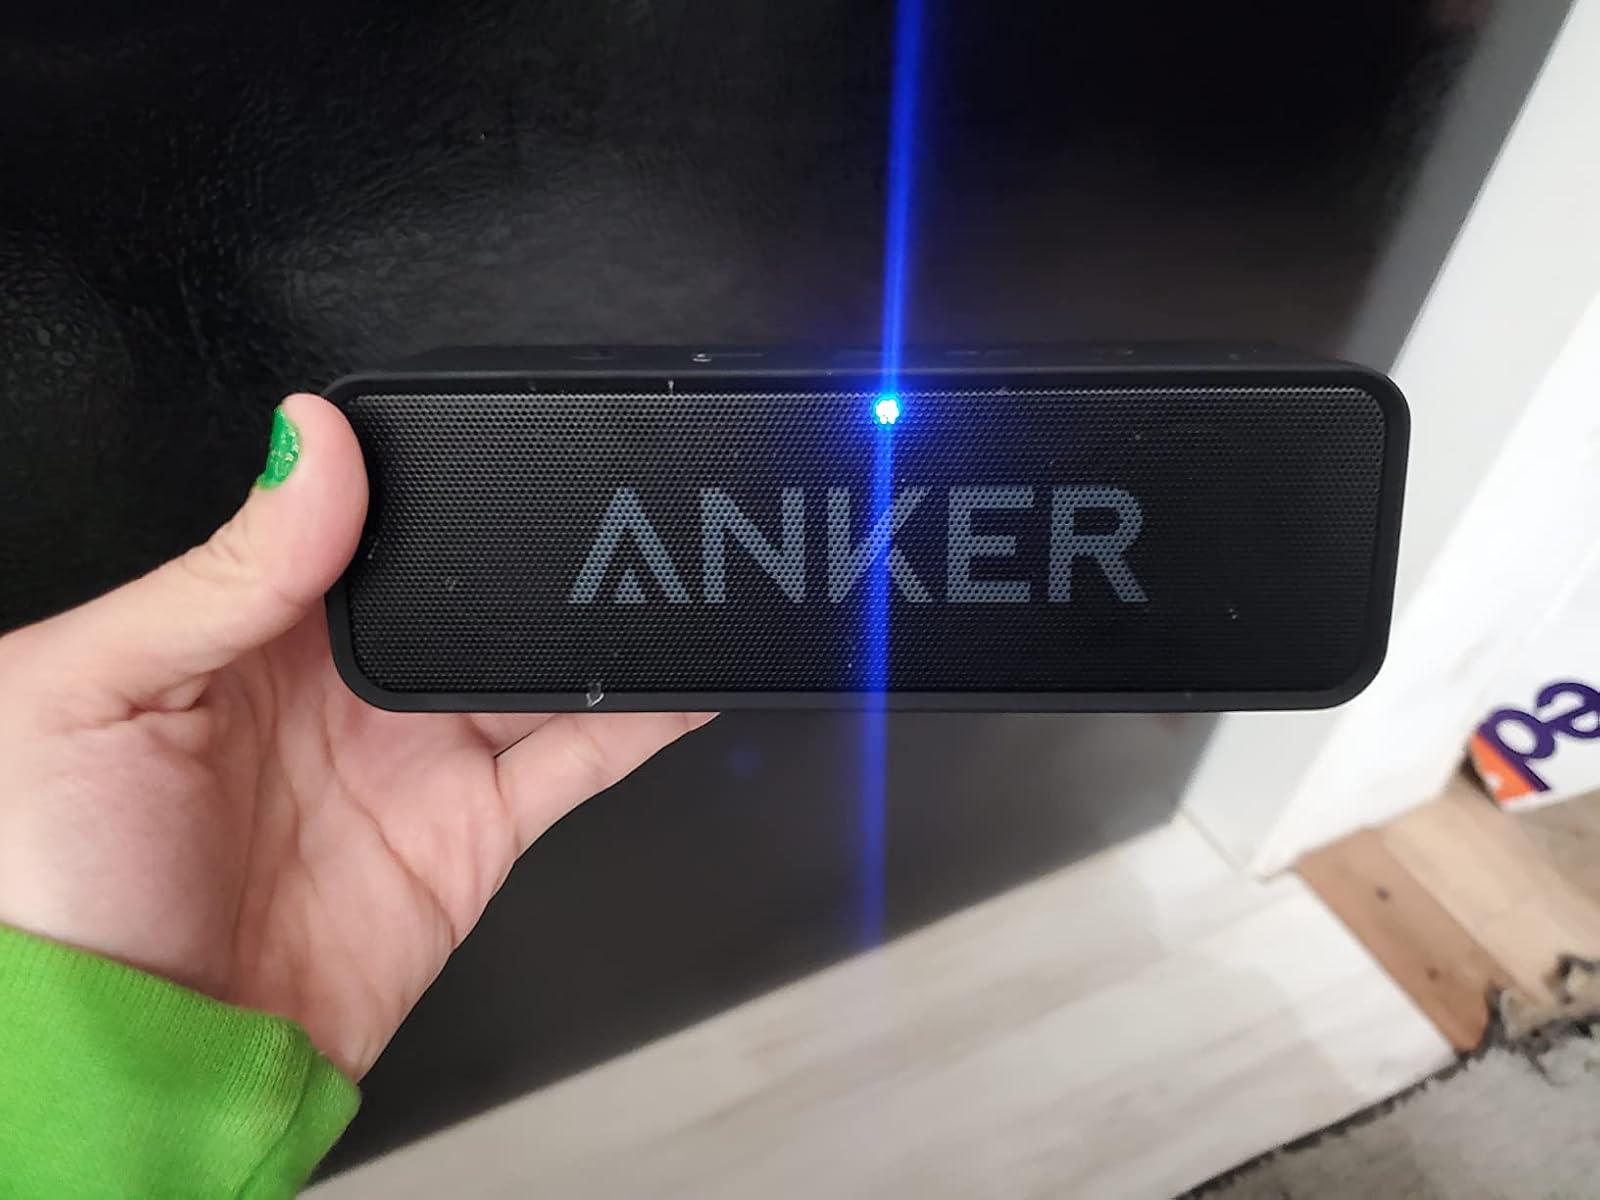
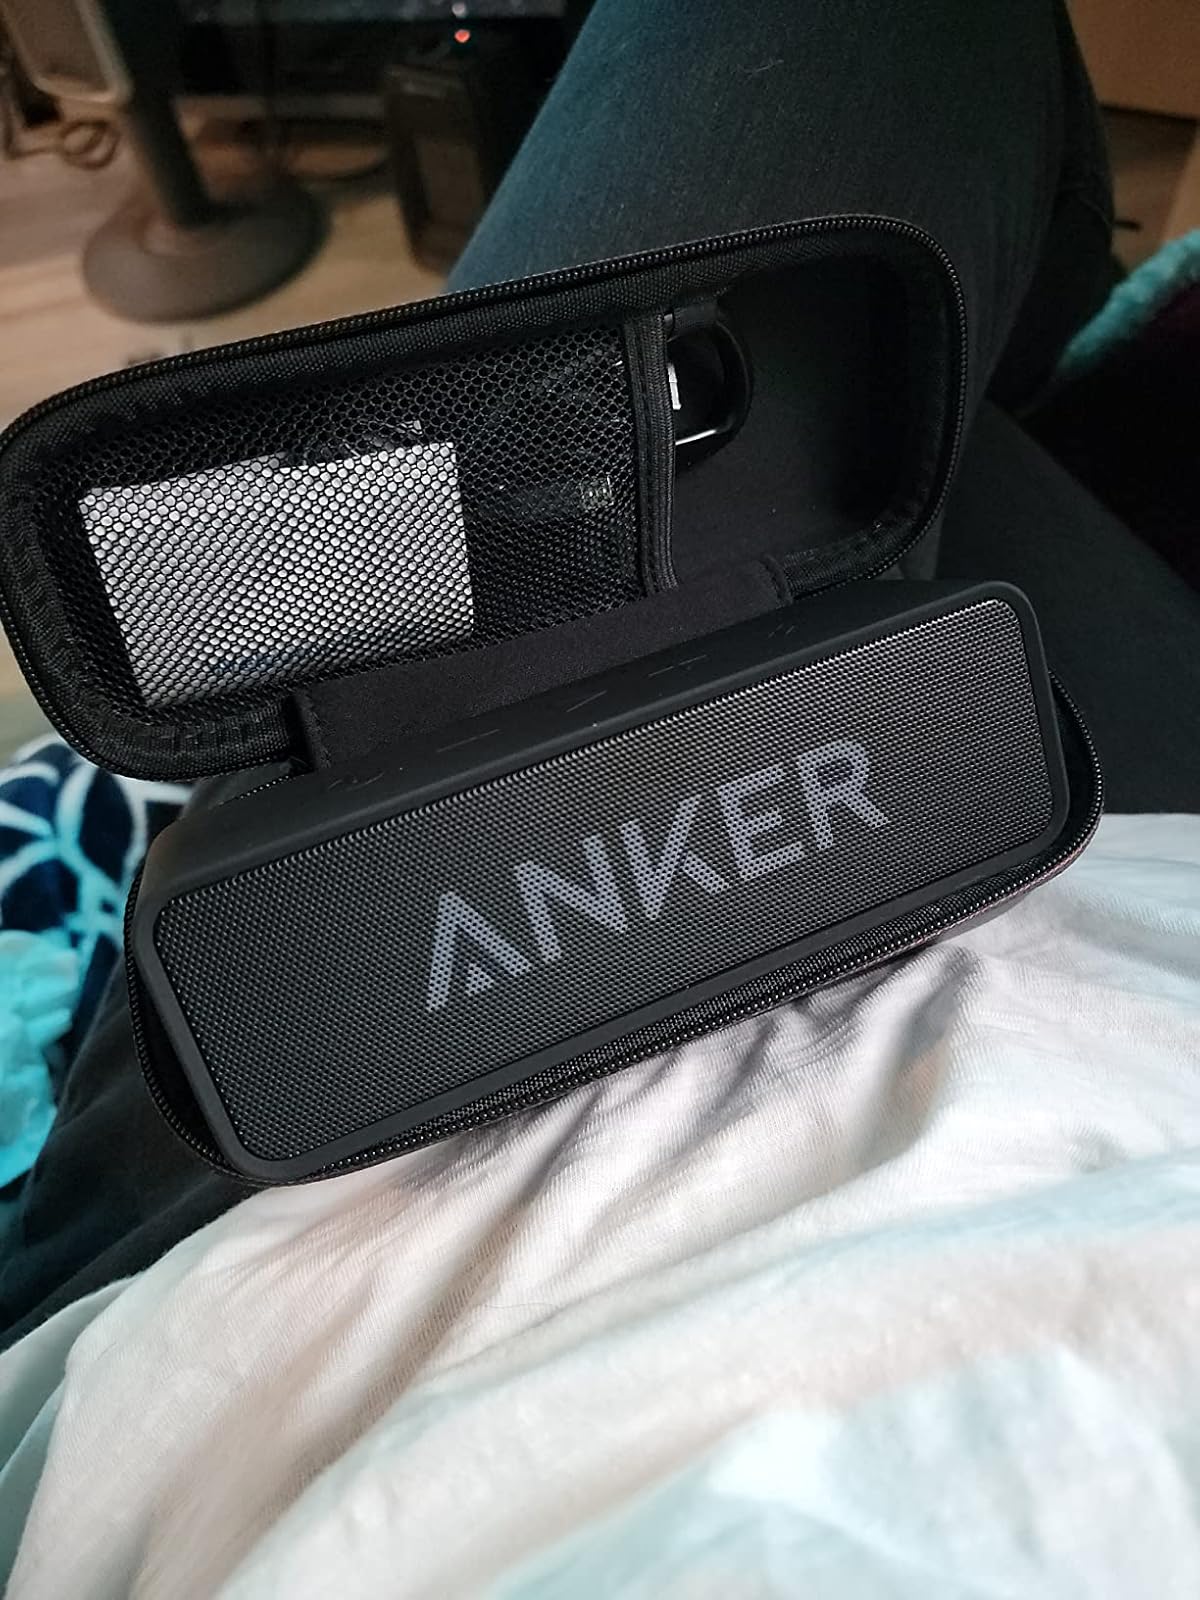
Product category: speaker
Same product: yes